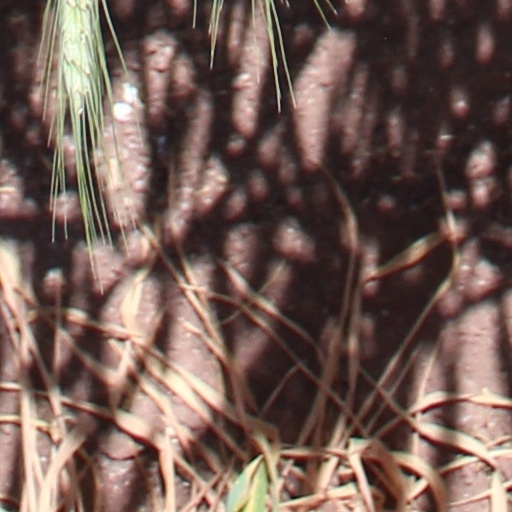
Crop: wheat